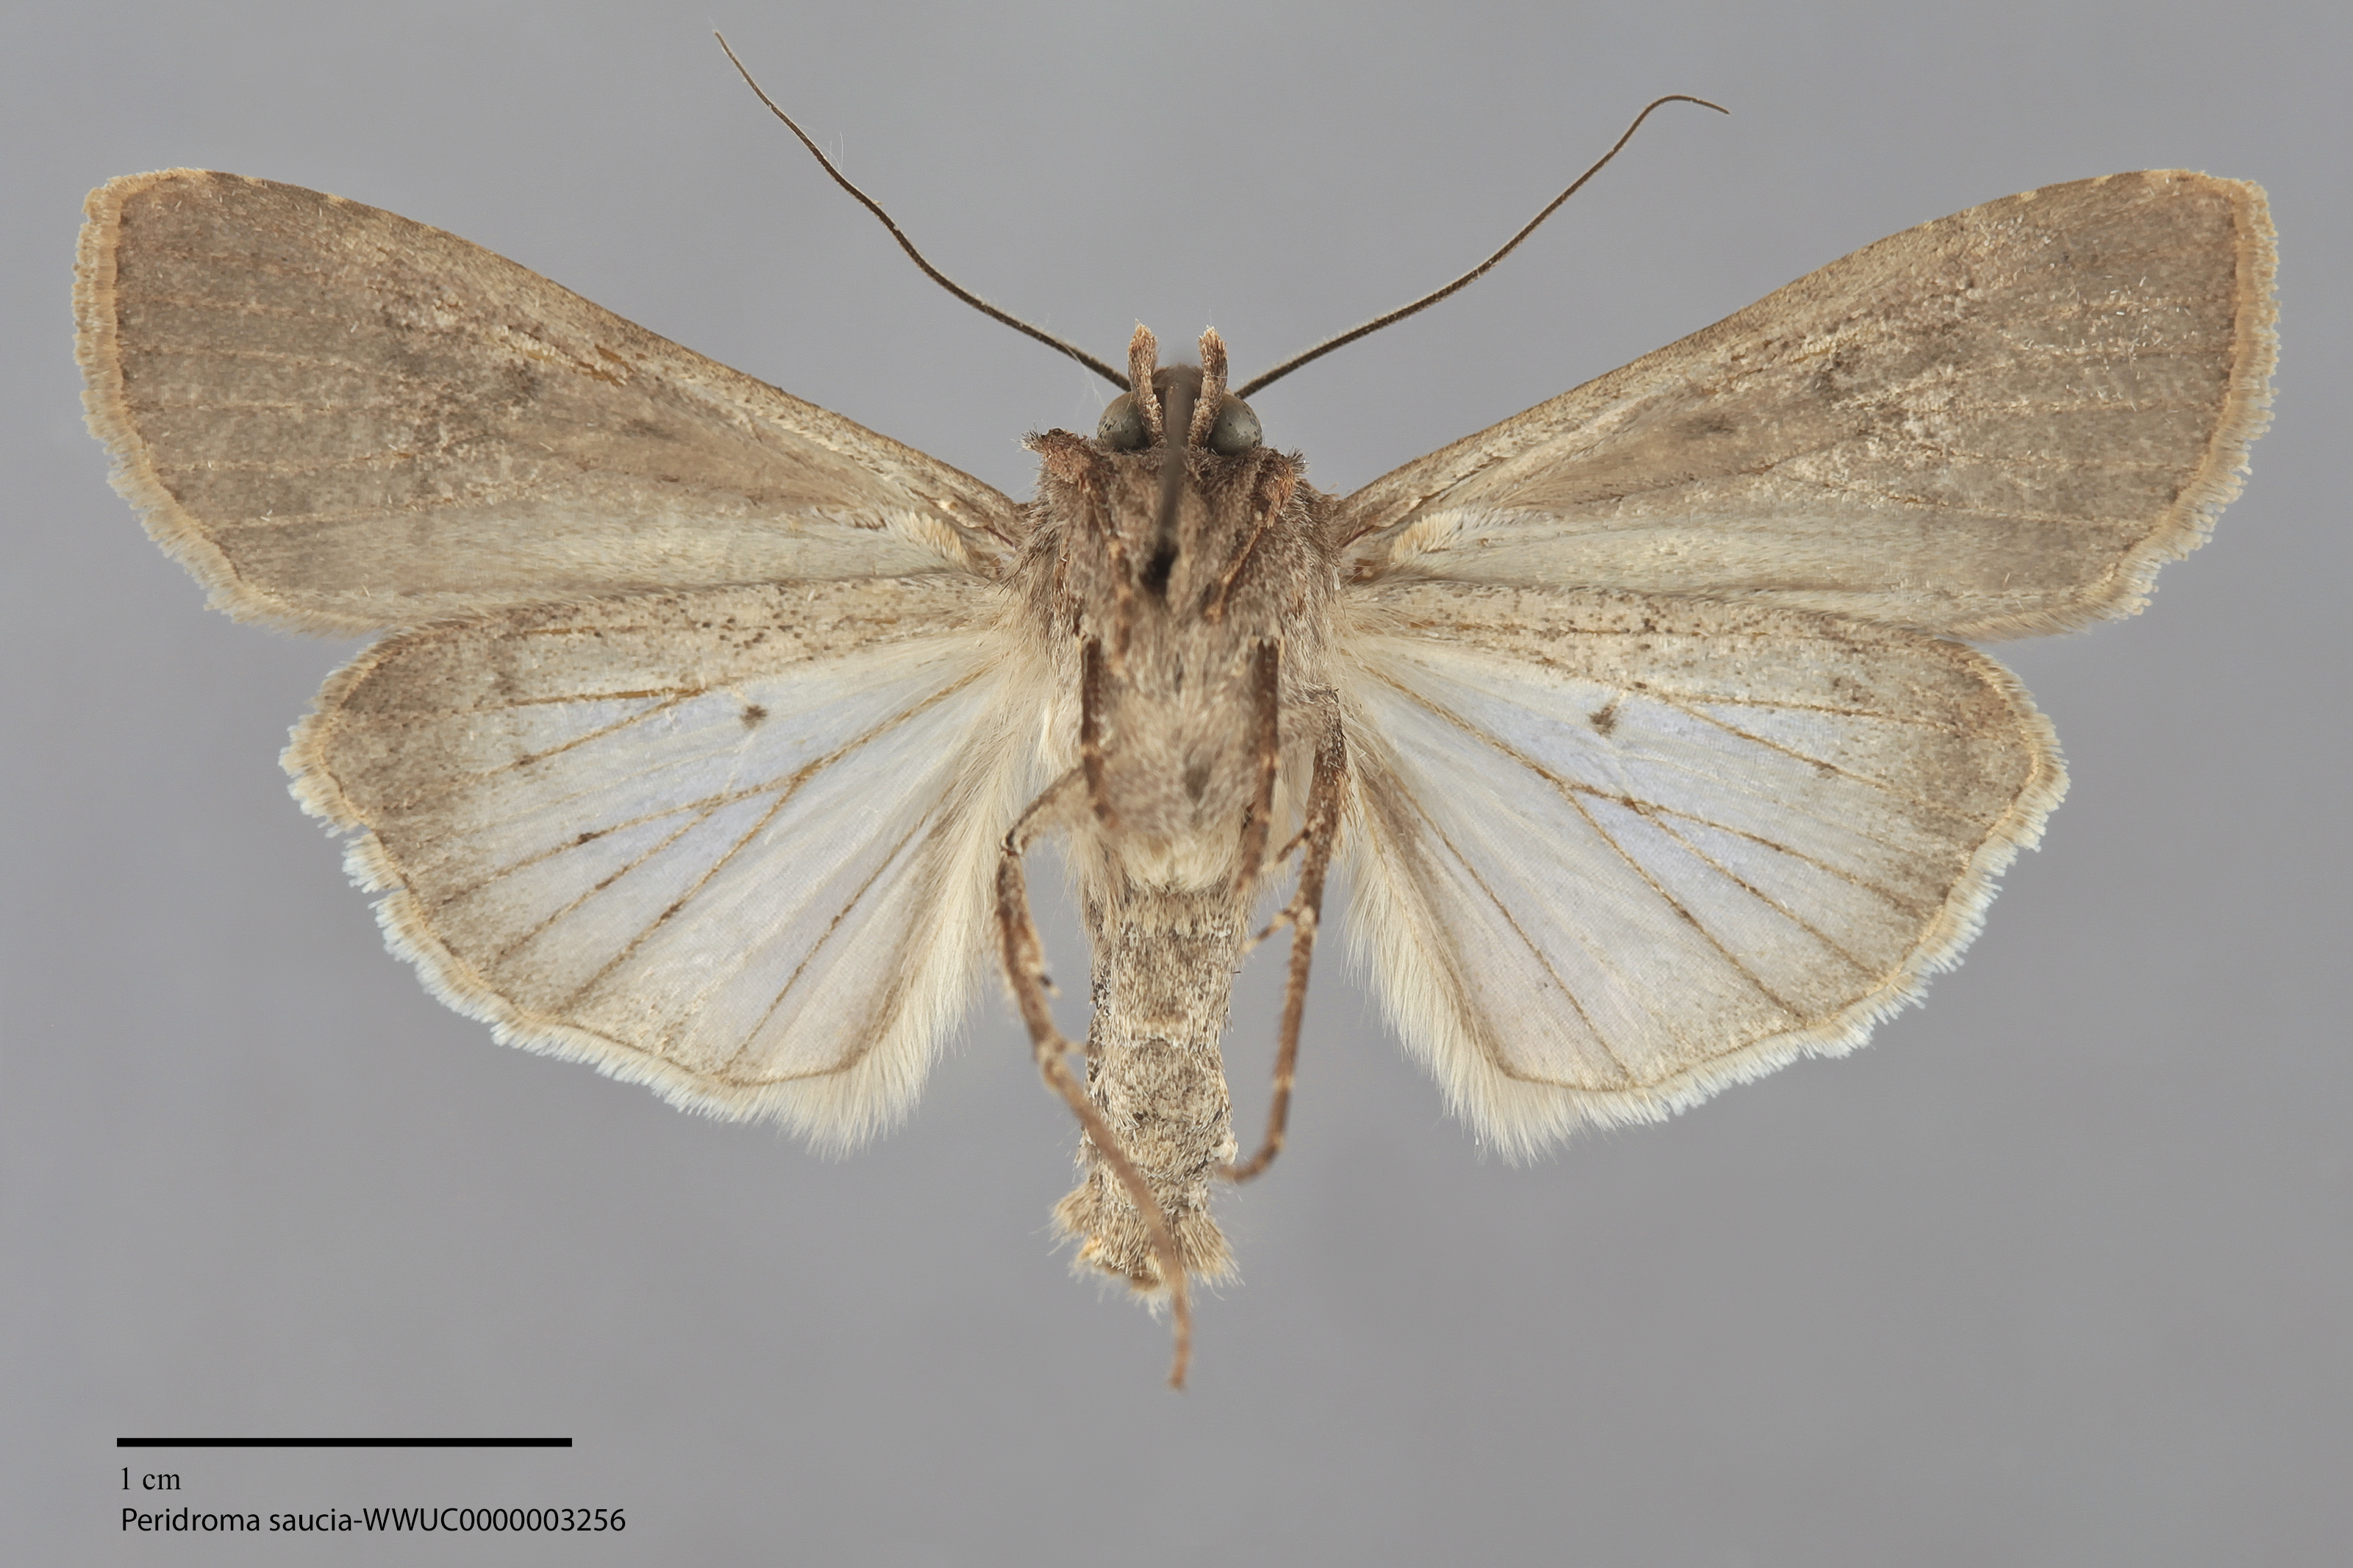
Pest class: cutworms